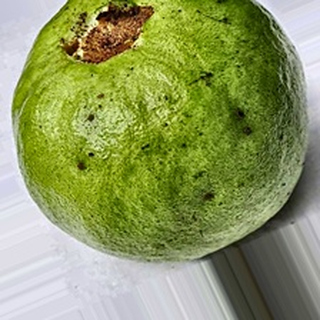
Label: guava_fruit_fly